HD DVD

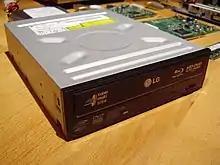
Internal optical disc drive from LG playing both, HD DVD and Blu-ray disks

In 2007, LG and Samsung released standalone consumer players that could read both HD DVD and Blu-ray Discs. The machines were sold at premium prices, but failed to sell in large quantities. In May 2008, both companies announced they would stop manufacturing dual-compatibility drives.